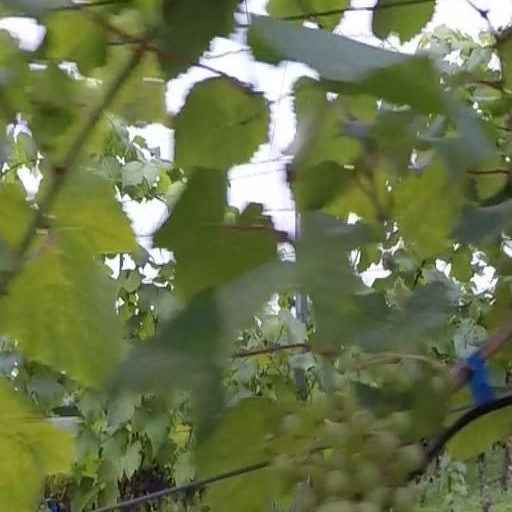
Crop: grape